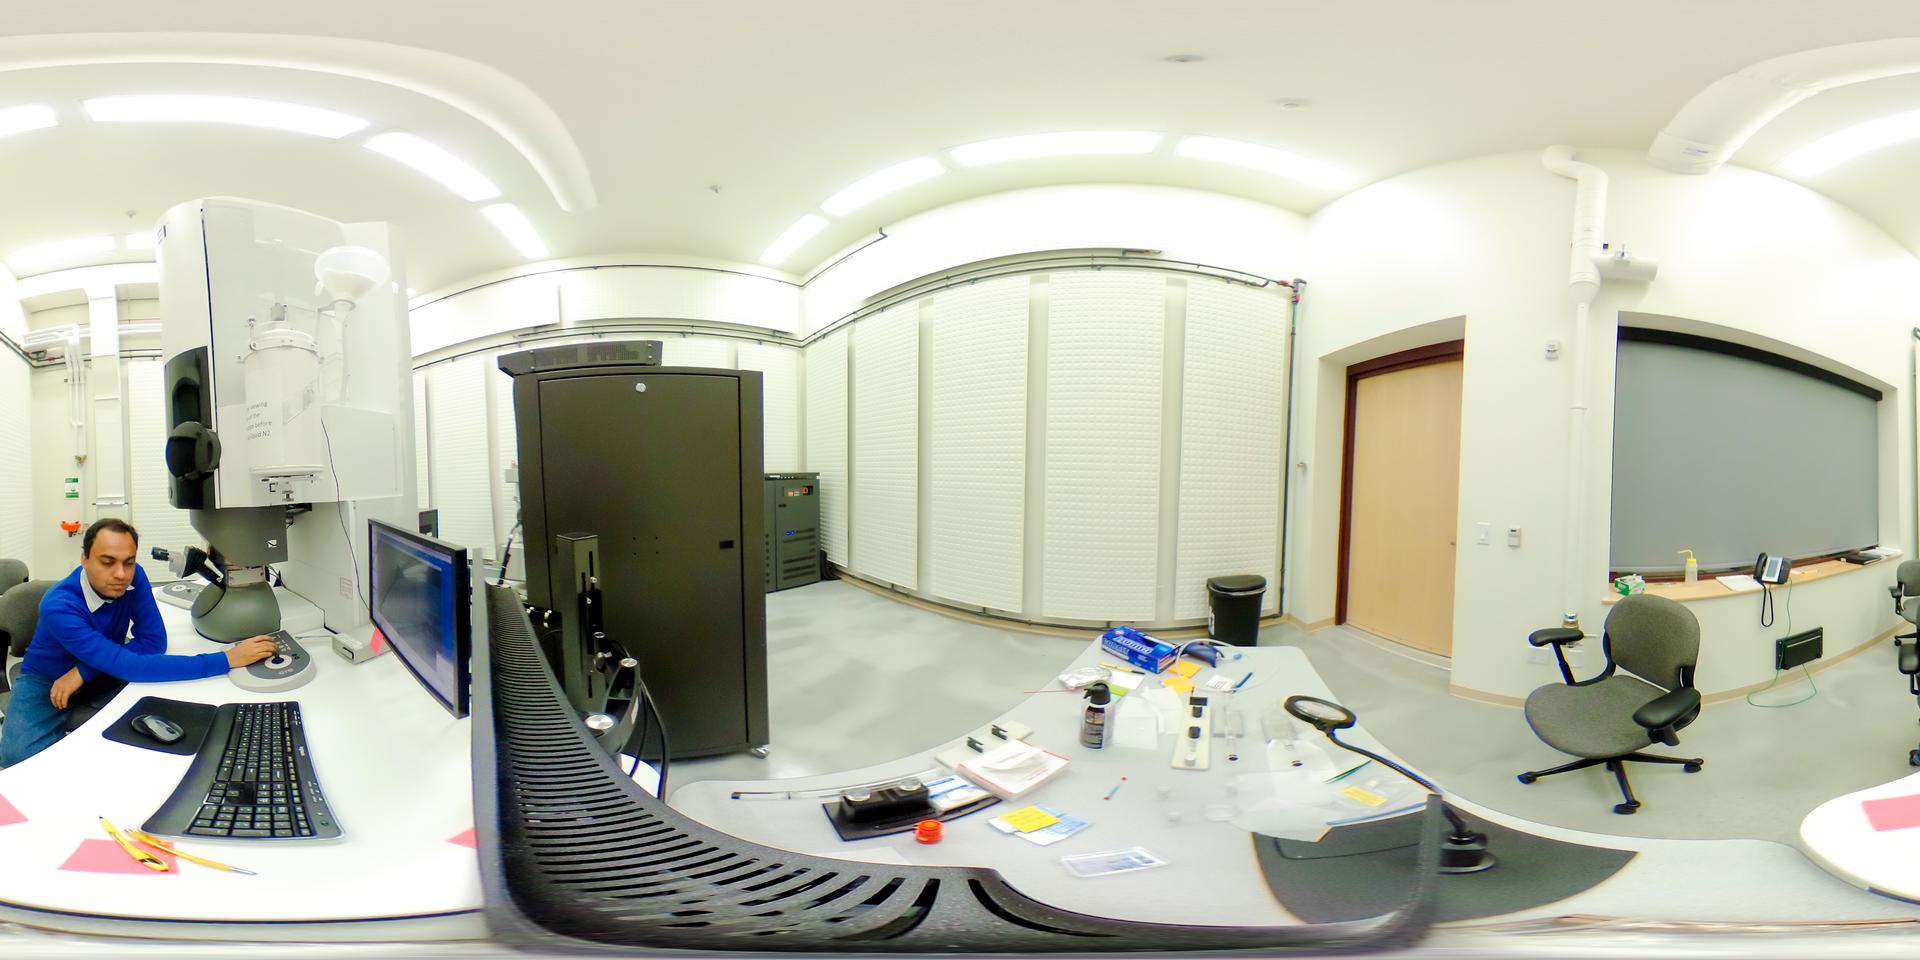
Referred object: the black trash can next to the door

Referred object: the tall black equipment cabinet